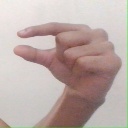
अक्षर: ग